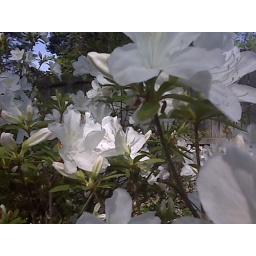
Some flowers I saw while house hunting in North Augusta, SC.